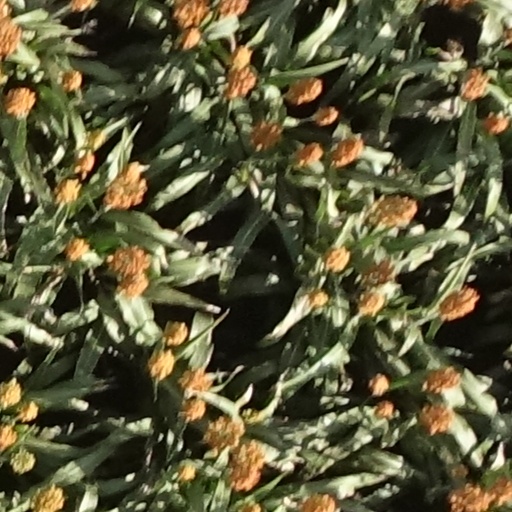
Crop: sorghum